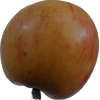
Label: apple